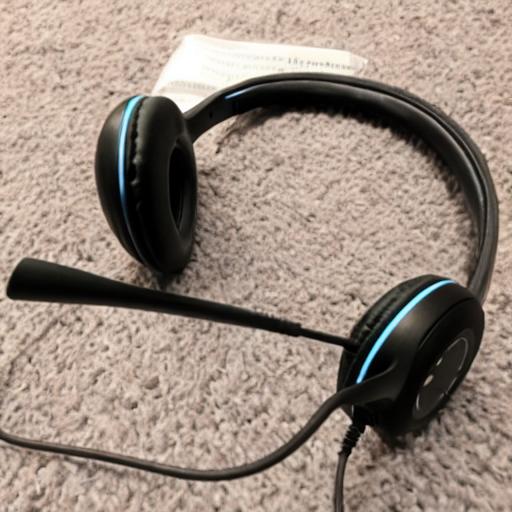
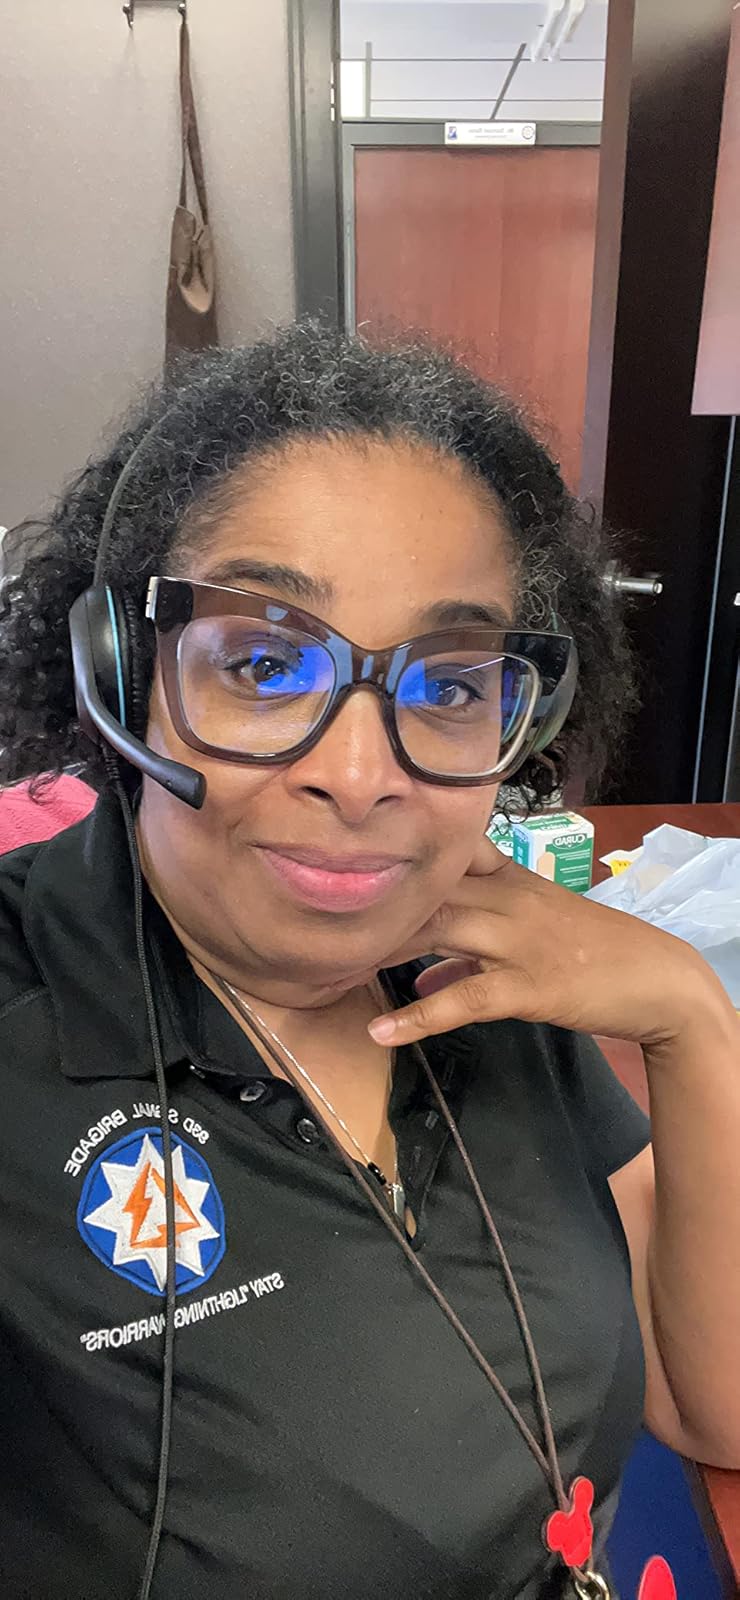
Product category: headphones
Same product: no